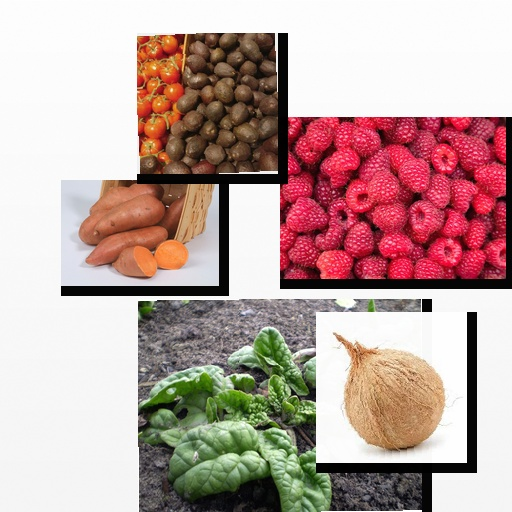
Food items: coconut, sweet_potato, raspberry, spinach, avocado